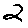
Label: 2